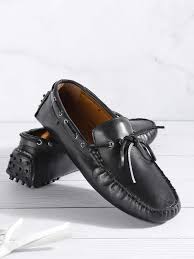
Label: Boat